Zakaria Kutsnashvili

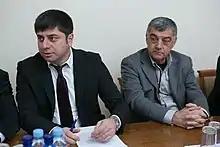
Zakaria Kutsnashvili (left)

Zakaria Kutsnashvili (born 13 February 1972) is a Georgian politician who is a Georgian Dream Member of the Parliament of Georgia.